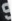
Number: 9